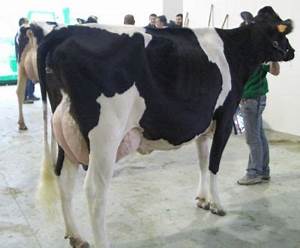
Label: cow